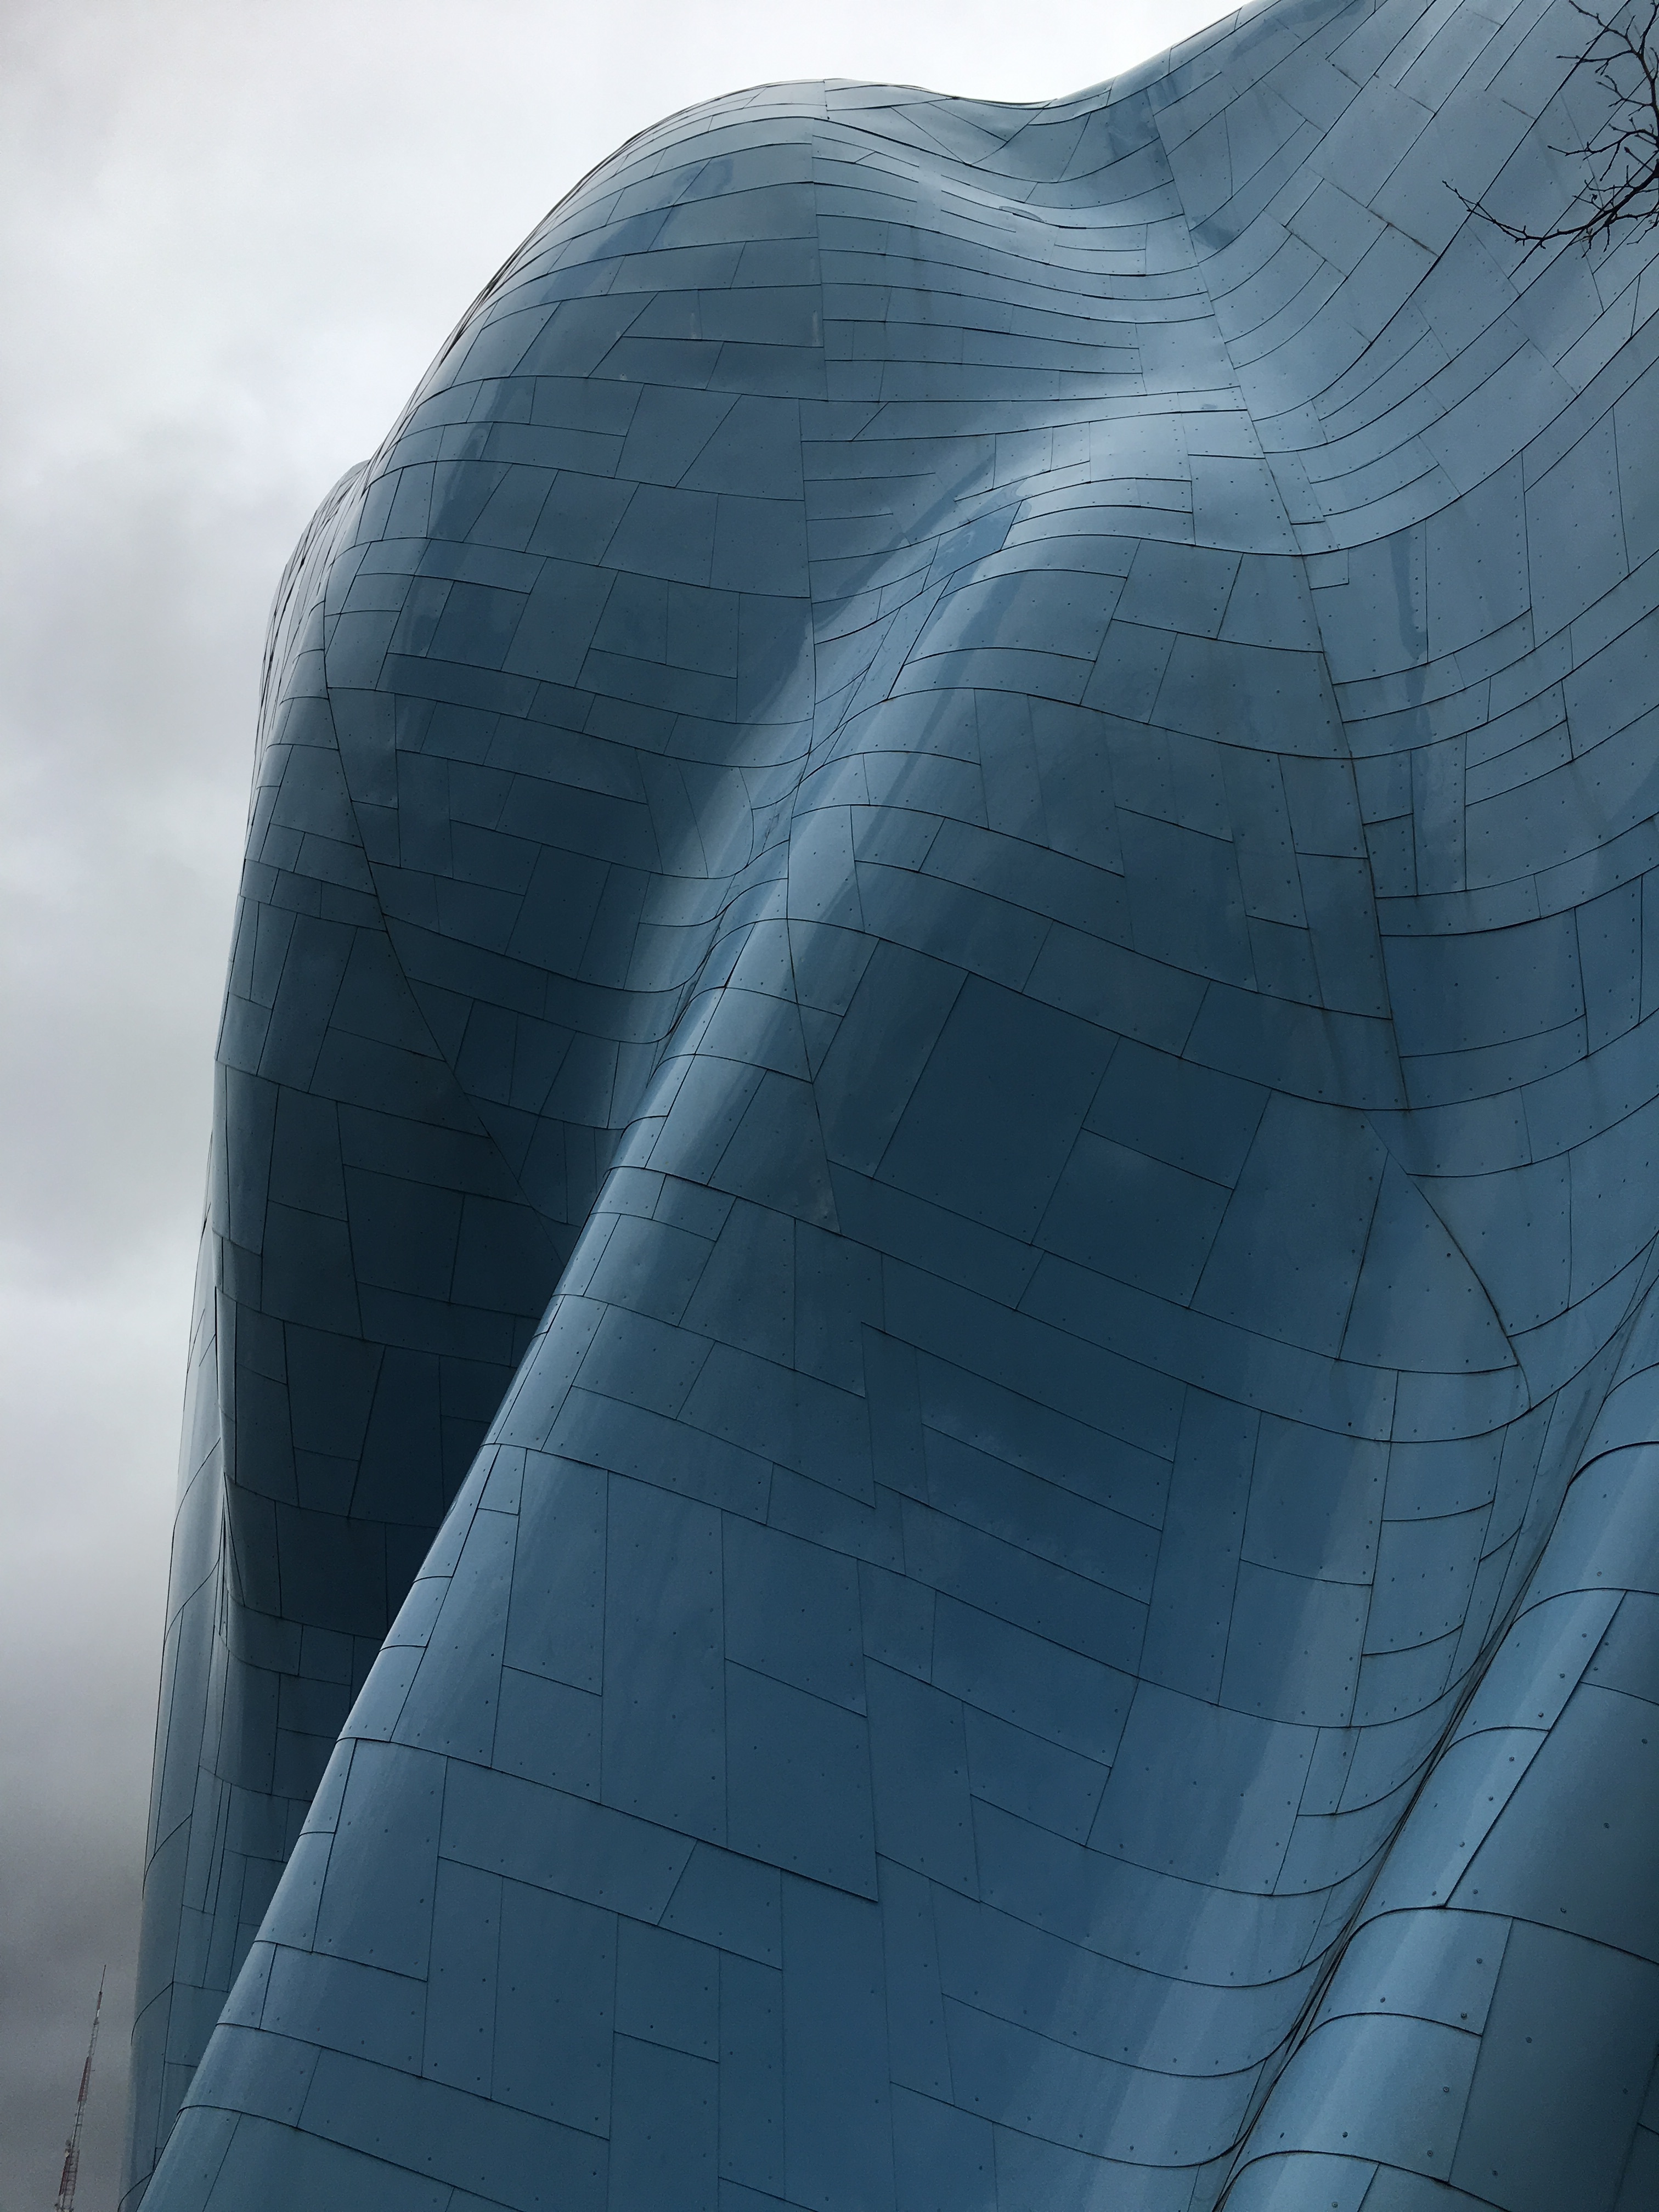
wing, architecture, structure, building, city, skyscraper, downtown, travel, line, usa, america, landmark, blue, exterior, tourism, modern, tire, design, center, famous, frank, gehry, atmosphere of earth, automotive tire